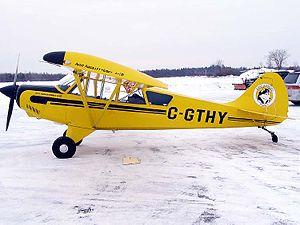
Le Aviat Husky est un appareil deux places construit par Aviat à Afton dans le Wyoming. C'est le seul avion léger qui a été conçu et produit en série dans la seconde moitié des années 1980 aux États-Unis.
L'aviation légère désigne l'ensemble des activités aériennes destinées aux loisirs, aux sports et au tourisme. Cela exclut en principe le travail aérien et le transport de passagers ou de fret mais, en pratique, on retrouve aussi sous ce vocable des petites activités commerciales comme la surveillance aérienne, les avions taxis, la desserte de hubs en passagers ou fret, etc. Les avions ne dépassent pas 5 700 kg et les hélicoptères 2 700 kg.